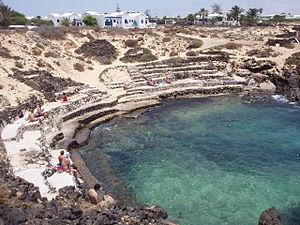
Charco del Palo est un village de vacances naturiste situé sur la côte nord-est de Lanzarote, dans les Îles Canaries. Le village, situé à proximité des villages de Mala et Guatiza a été créé dans les années 1970 par l'entrepreneur allemand Gregor Kaiser. Initialement appelé Castillo de Papagayo, le nom a été modifié pour éviter la confusion avec les plages de Papagayo au sud de Lanzarote.
Lanzarote, autrefois appelée en français Lancerotte, et Titerogakat en guanche est une île d'Espagne située dans l'océan Atlantique et faisant partie des îles Canaries. Administrativement, l'île fait partie de la province de Las Palmas dans la communauté autonome des îles Canaries. Peuplée de 142 517 habitants, elle est la troisième plus peuplée des îles Canaries après Tenerife et Grande Canarie. Couvrant une superficie de 845,94 km², elle est la quatrième plus grande île de l'archipel. Arrecife est le siège du cabildo insulaire.
Le tourisme naturiste ou tourisme nudiste est une forme de tourisme pour lequel les pratiquants fréquentent soit des établissements touristiques dédiés à la pratique du naturisme, soit des lieux de villégiature ordinaires mais avec une pratique du nudisme sur place ou à proximité. Il s'est développé à partir des années 1920 en Europe.